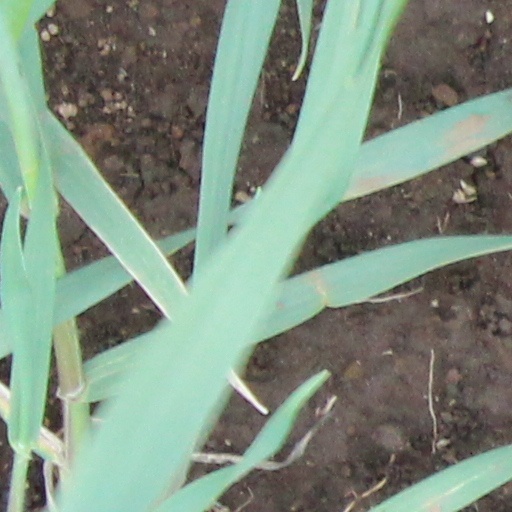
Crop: wheat